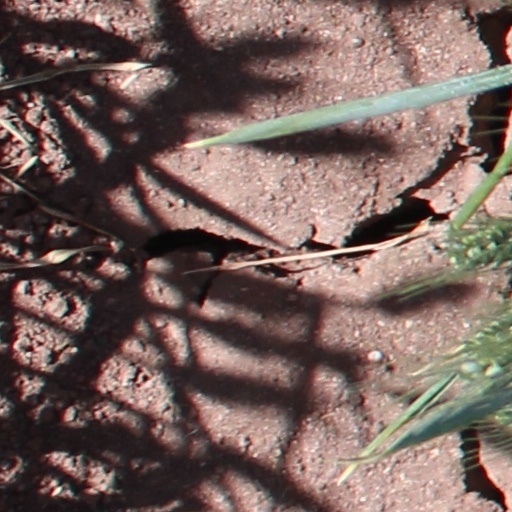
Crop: wheat